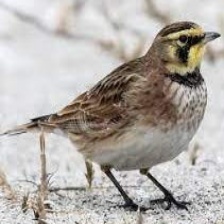
Species: HORNED LARK
Scientific name: EREMOPHILA ALPESTRIS